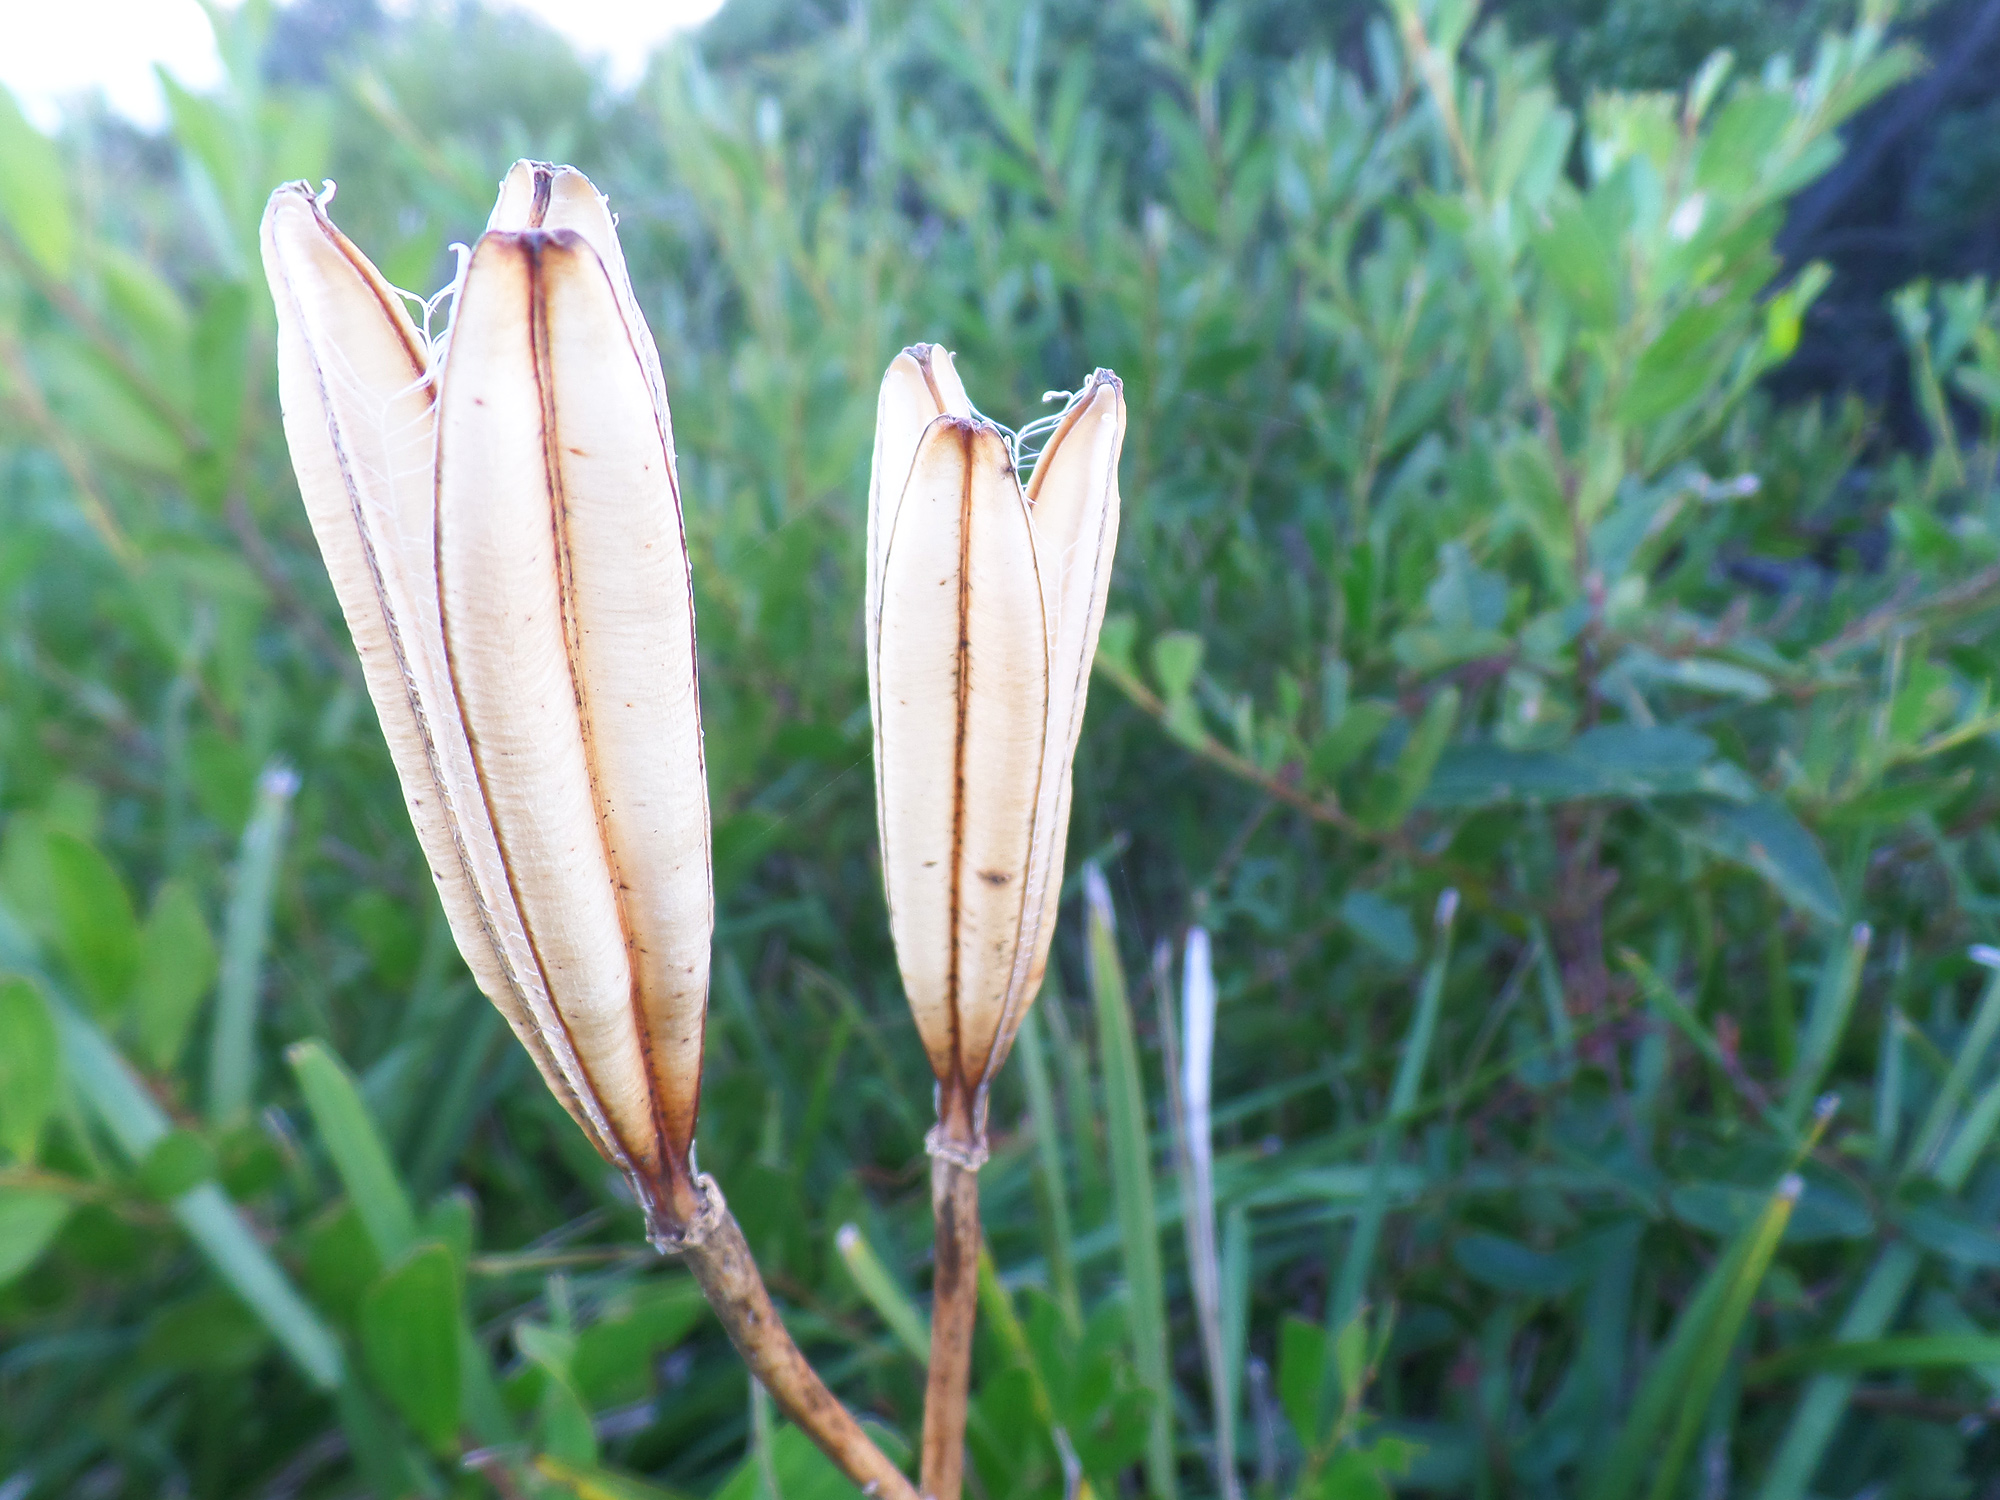
nature, grass, plant, leaf, flower, bush, green, insect, botany, flora, fauna, plants, wildflower, australia, nsw, native, australian, headland, burrilllake, ecosystem, macro photography, flowering plant, grass family, plant stem, land plant